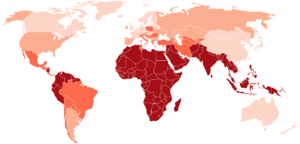
La religiosité est dans son sens le plus large, un terme sociologique utilisé pour se référer à de nombreux aspects de l'activité religieuse d'une population et à l'intensité de celle-ci. Elle désigne, dans une acceptation plus restreinte, les rapports qu'entretient un individu avec la religion et/ou la doctrine religieuse.